Wilhelm Fitzenhagen

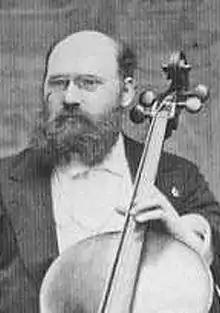
Wilhelm Fitzenhagen.

Karl Friedrich Wilhelm Fitzenhagen (15 September 1848 – 14 February 1890) was a German cellist, composer and teacher, best known today as the dedicatee of Pyotr Ilyich Tchaikovsky's "Variations on a Rococo Theme".